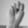
ASL letter: N